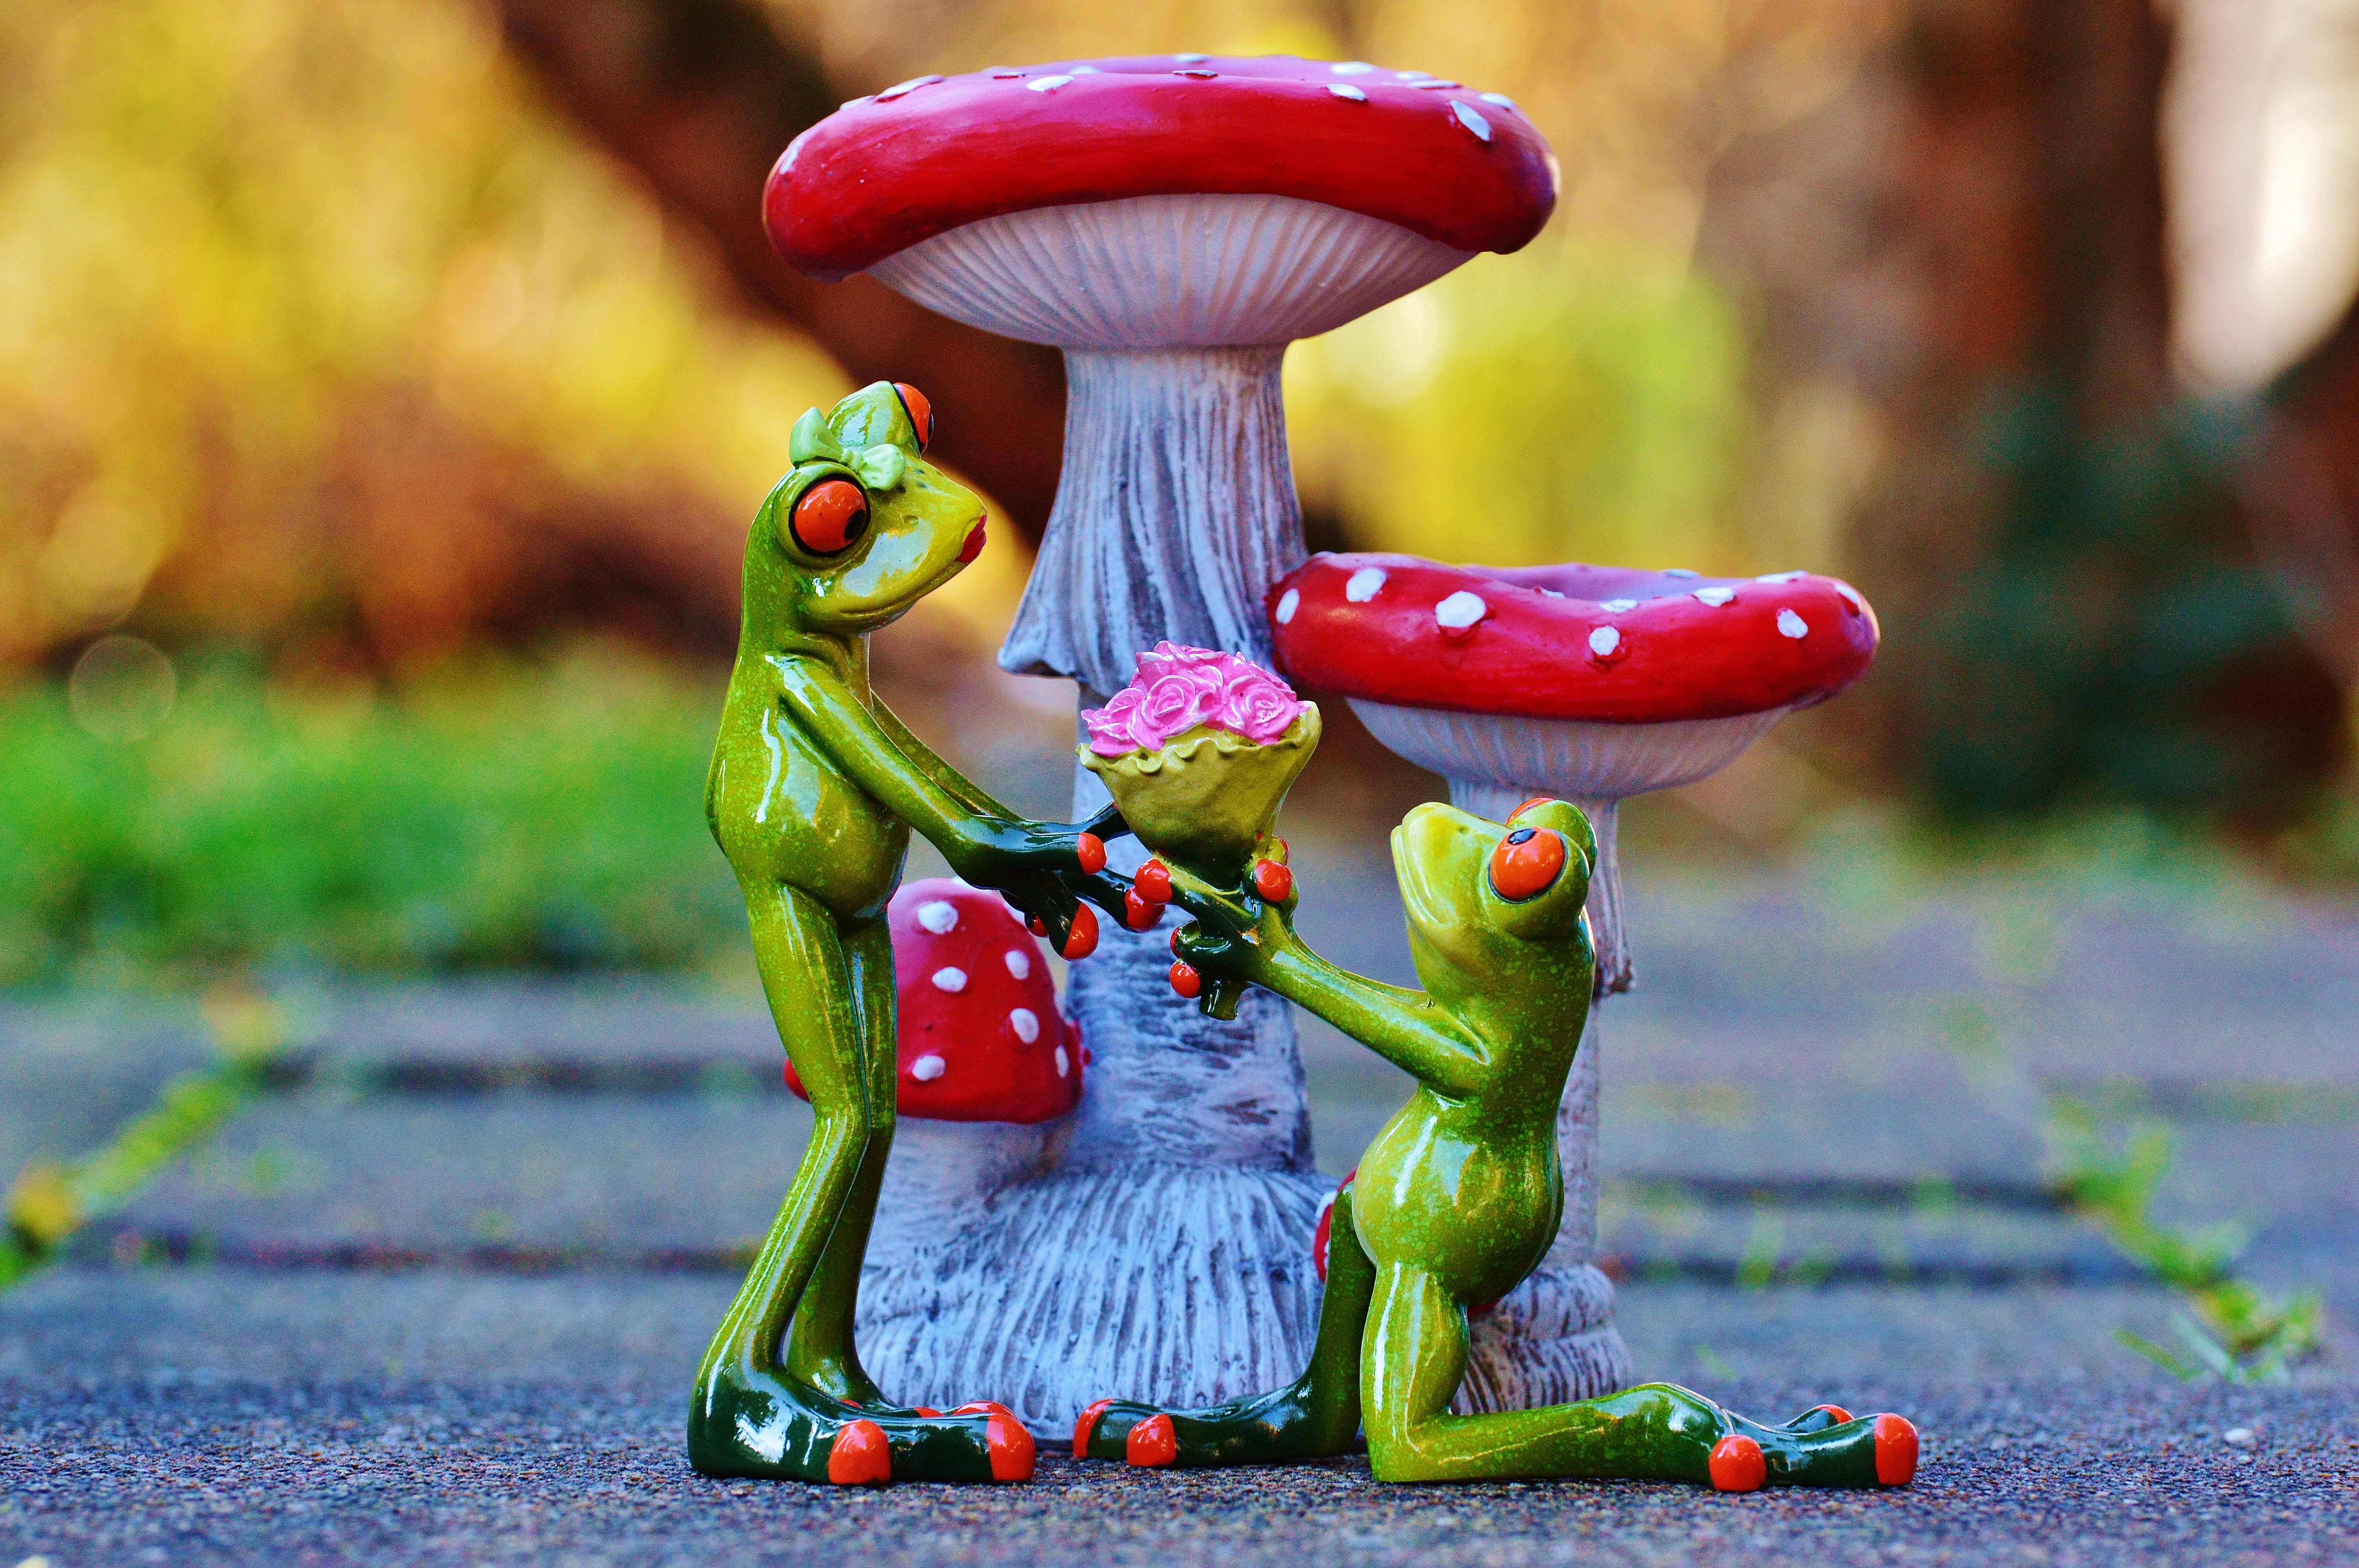
play, animal, cute, love, heart, red, color, frog, toy, deco, fun, figure, decorative, pose, funny, pair, lucky guy, frogs, decorative items, valentine's day, marriage proposal